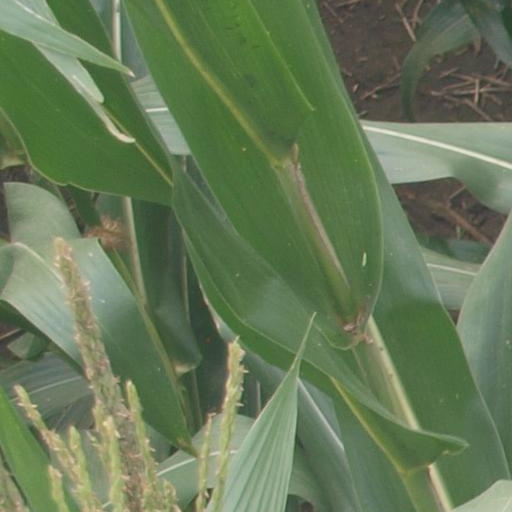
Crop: maize; corn